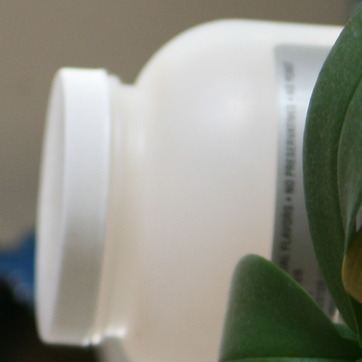
Material: plastic